If Day

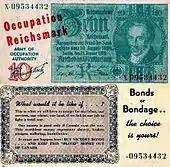
Fake German Reichsmarks; the reverse features an advertisement for Victory Loans.

At 9:30 am, the defenders surrendered to the 'Nazis' and withdrew to the downtown muster point, and the city was occupied. The fake Nazis began a widespread harassment campaign, sending armed troops throughout the city. A tank was driven down Portage Avenue, one of the main streets of the downtown area. Some people were taken to an internment camp at Lower Fort Garry; those interned included prominent local politicians like Premier John Bracken (arrested with several members of his cabinet at a caucus meeting), Mayor John Queen, Lieutenant Governor of Manitoba Roland Fairbairn McWilliams, and visiting Norwegian ambassador to the United States . One council member, Dan McClean, escaped but was recaptured after an intensive search. Chief of Police George Smith avoided capture because he was dining out when soldiers arrived at his office. The Union Flag at Lower Fort Garry was replaced with the swastika. The city was renamed "Himmlerstadt", and Main Street was termed "Hitlerstrasse".